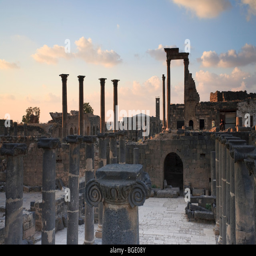
ruins of the ancient town